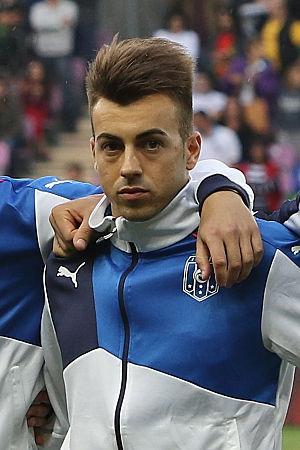
Stephan El Shaarawy né le 27 octobre 1992 à Savone, est un footballeur international italien qui évolue au poste d'ailier gauche au Shanghai Shenhua. Il est surnommé Il Faraone.